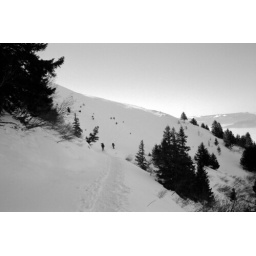
walking in the mountains